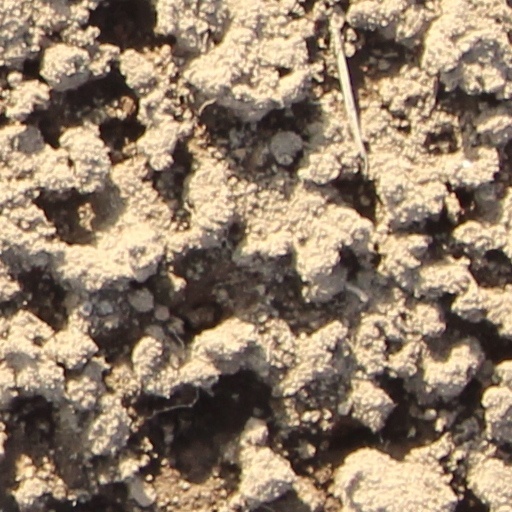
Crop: wheat